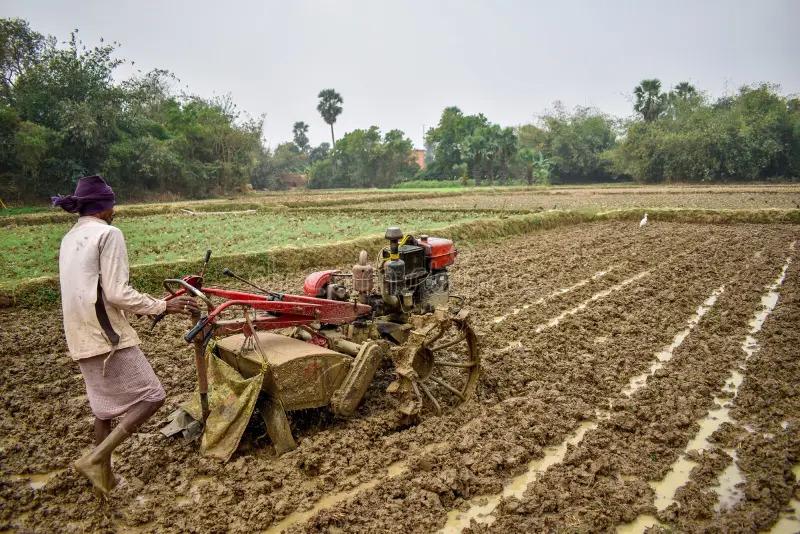
Mashine ya kisasa, jembe la mkono, linaloendeshwa kwa injini inayotumia mafuta. Lililotengenezwa kwa magurudumu na vifaa vinavyoshikilia ambavyo vimeundwa kwa visu vidogovidogo, vinavyosaidia kuchimbua udongo na kuchanganya wakati wa palizi kuelekea kilimo cha mazao.